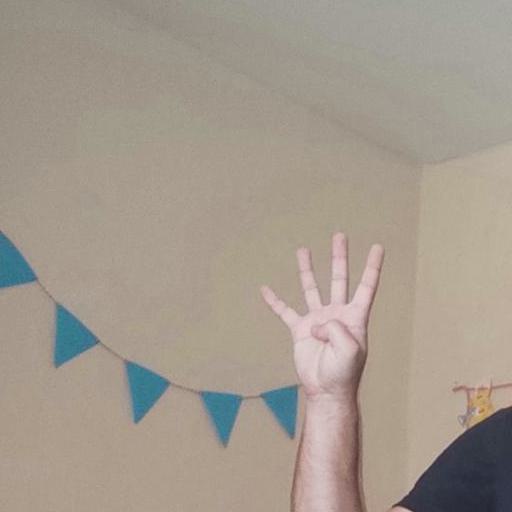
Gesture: four